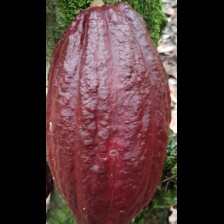
Label: sana